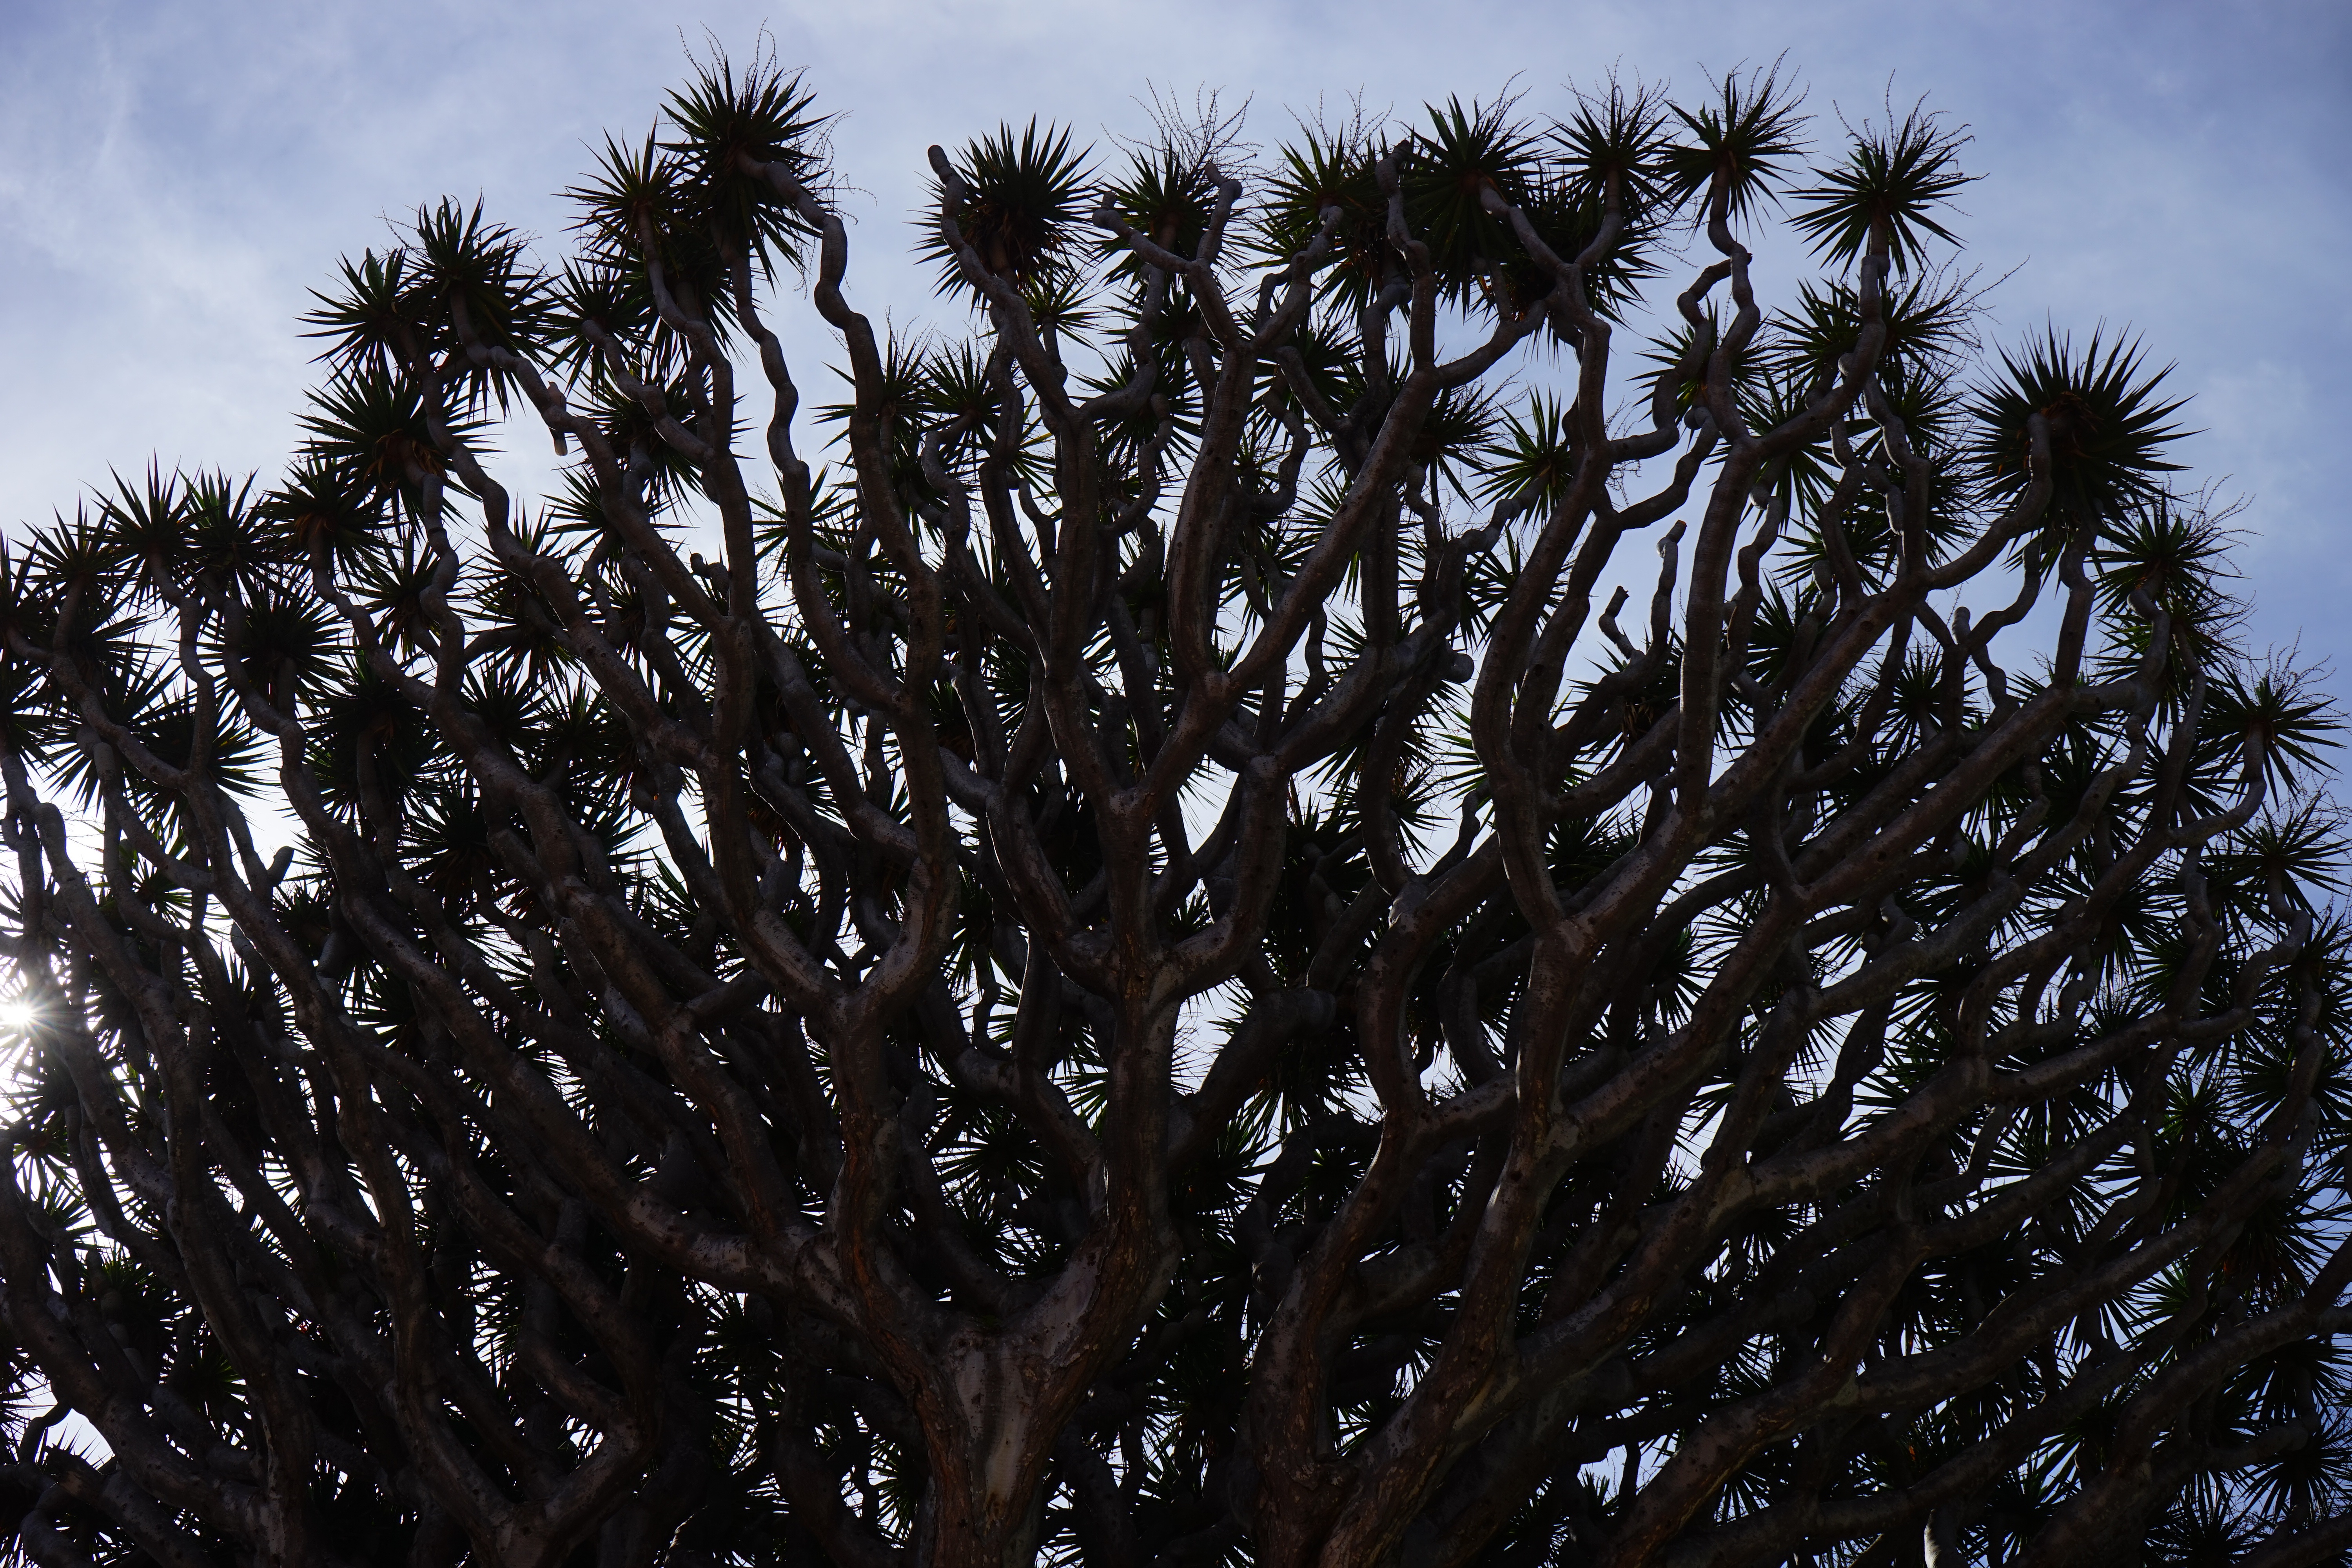
tree, nature, grass, branch, snow, winter, plant, sky, sunlight, leaf, flower, wind, frost, weather, flora, crown, aesthetic, spruce, branches, tenerife, canary islands, flowering plant, asparagaceae, dragon tree, asparagus plant, dracaena, grass family, plant stem, woody plant, land plant, arecales, palm family, canary island dragon tree, dracaena draco, el drago, icod de los vinos